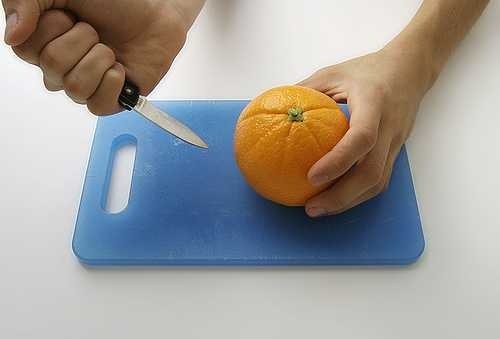
Label: Orange